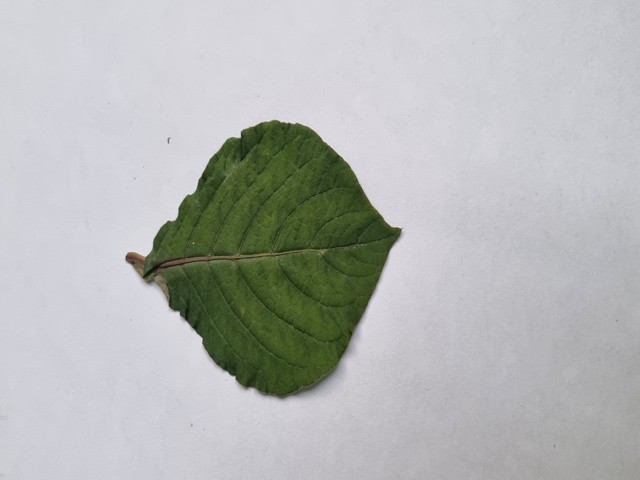
Plant: apang